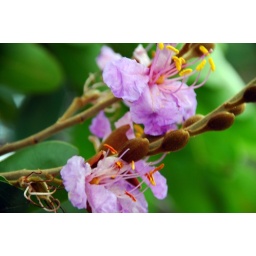
Zambezi teak tree in flower